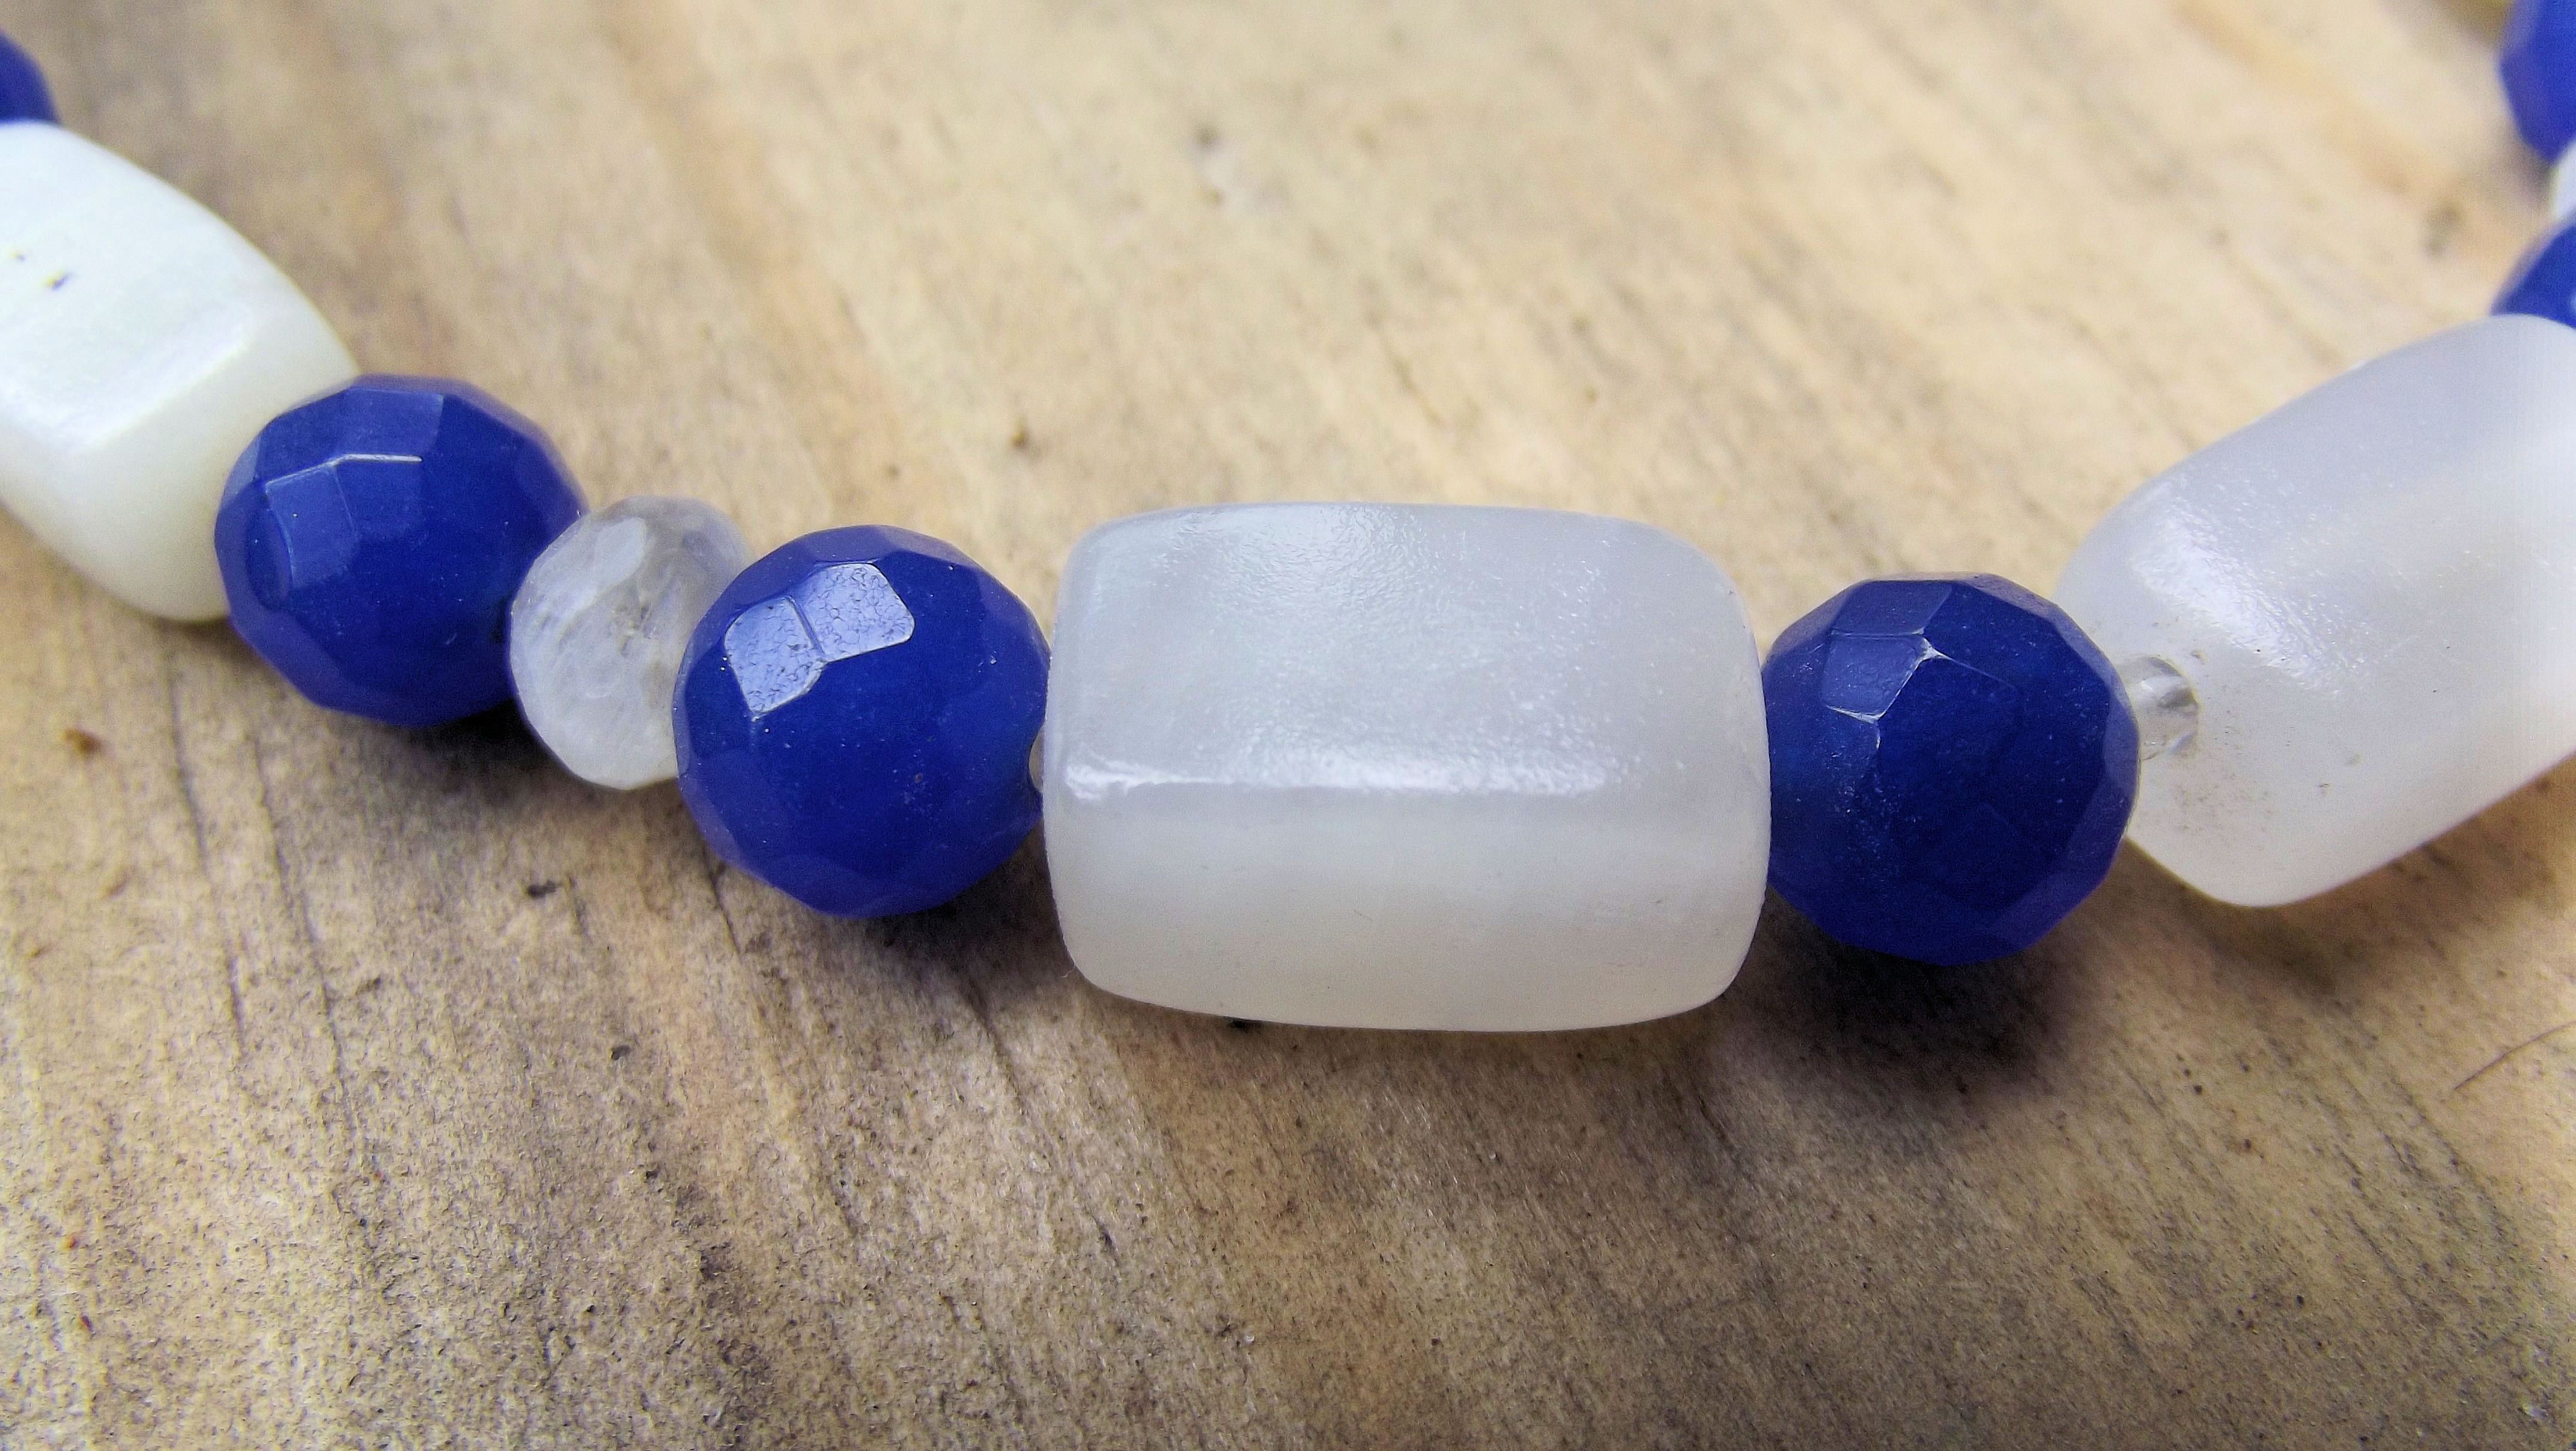
fashion, blue, bead, jewelry, necklace, bracelet, jewellery, art, classical, design, elegant, classic, elegance, gemstone, quartz, accessory, sapphire, genuine, jewelry making, fashion accessory, ooak